Edgewood (Montgomery, Alabama)

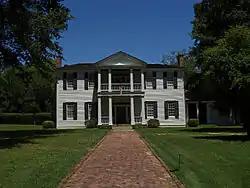
Edgewood in 2009

Edgewood, also known as the Thomas House, is a historic Federal-style house in Montgomery, Alabama. The two-story frame building was built in 1821 by Zachariah T. Watkins. It is the oldest surviving residence in Montgomery. It was added to the National Register of Historic Places on April 24, 1973.